I Am Groot

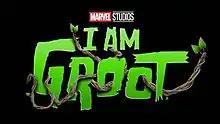

I Am Groot is an American series of animated shorts created by Kirsten Lepore for the streaming service Disney+, based on the Marvel Comics featuring the character Groot. It features characters from the Marvel Cinematic Universe (MCU), following Baby Groot on various adventures that get him into trouble between the events of "Guardians of the Galaxy" (2014) and one of "Guardians of the Galaxy Vol. 2" (2017) mid-credits scenes. The series is produced by Marvel Studios Animation, with Lepore serving as head writer and director.